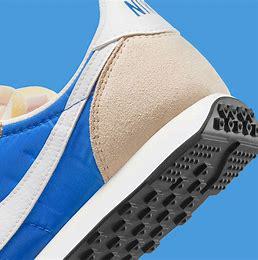
Brand: Nike
Model: Waffle 2